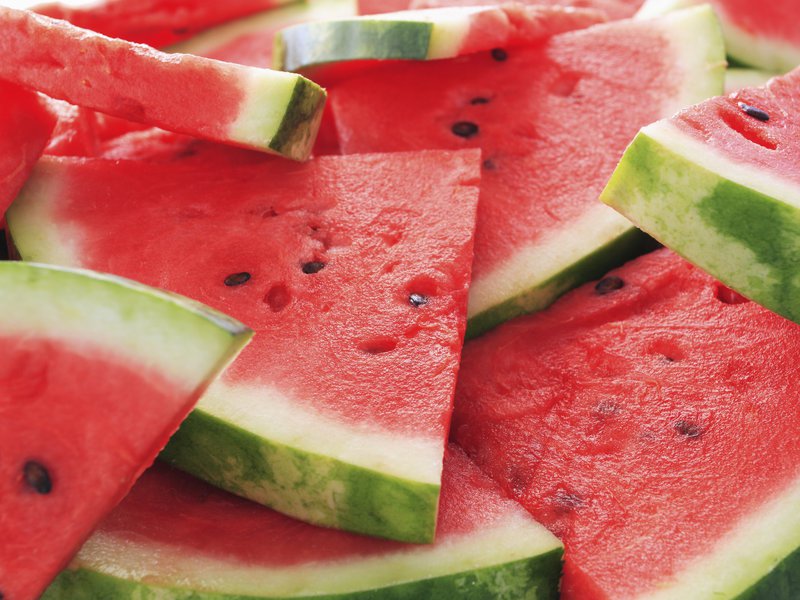
Label: Watermelon